Carlos Queiroz

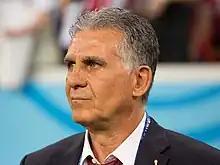
Queiroz during group match against Portugal

Iran continued their winning streak after 2014 World Cup qualification, securing qualification to the 2015 Asian Cup months later as the highest ranked seed. Iran qualified for the 2015 AFC Asian Cup as group winners, where they were the highest ranked seed. Iran faced Bahrain, Qatar, and the United Arab Emirates in Group C.